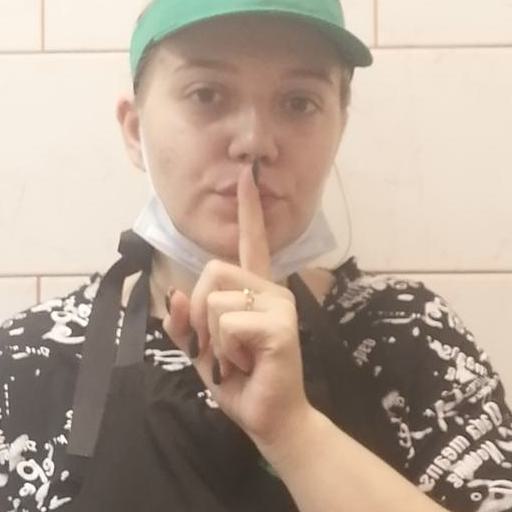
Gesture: mute